Basic fighter maneuvers

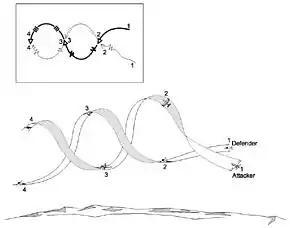
Rolling scissors

A lag displacement roll, also called a "lag roll", is a maneuver used to reduce the angle off tail by bringing the attacker from lead pursuit to pure, or even lag pursuit. The maneuver is performed by rolling up and away from the turn, then, when the aircraft's lift vector is aligned with the defender, pulling back on the stick, bringing the fighter back into the turn. This maneuver helps prevent an overshoot caused by the high AOT of lead pursuit, and can also be used to increase the distance between aircraft.